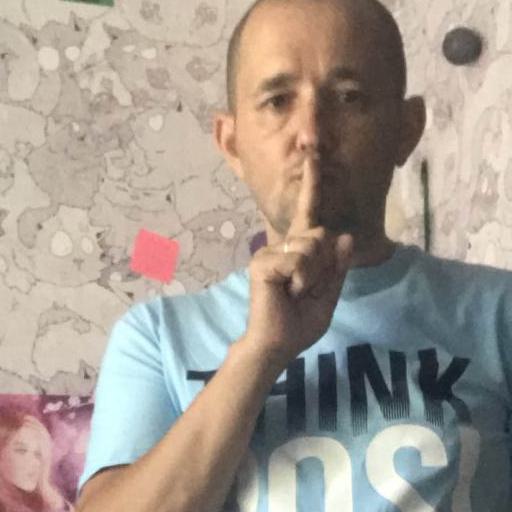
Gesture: mute